Cyclanthera pedata

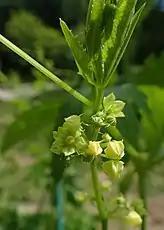
Flowers.

The fruit flesh is soft and spongy, not crunchy, with a thickness of only 0.5 cm, and it is said to taste like cucumbers.